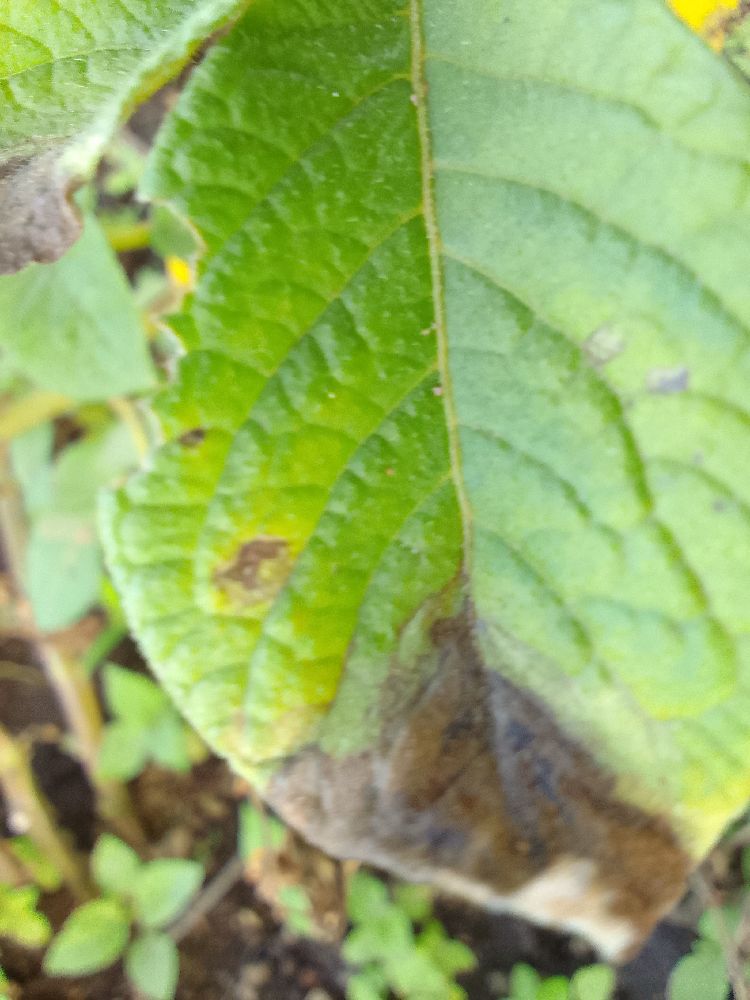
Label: Late blight